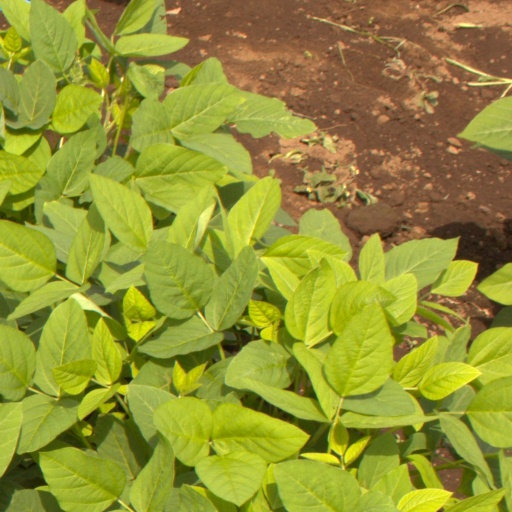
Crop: soybean